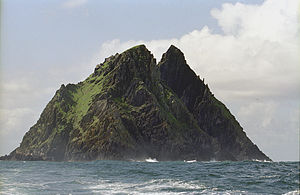
Skellig Michael
Skellig Michael
Skellig Michael, også kendt som Great Skellig, er en stejl klippeø ca. femten kilometer vest for County Kerry i Republikken Irland. Halvanden kilometer mod øst ligger øen Little Skellig, som har verdens næststørste koloni af suler med næsten 30.000 par.